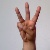
The image shows a hand gesture representing the letter 'W' in Indian Sign Language.